Jefferson Davis

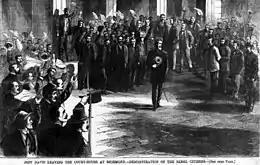
man facing forward surrounded by people on left, right and behind cheering and waving hats or handkerchiefs

In addition to being the constitutional commander-in-chief of the Confederacy, Davis was operational military leader as the military departments reported directly to him. Many people, including Generals Joseph E. Johnston and Major General Leonidas Polk, thought he would direct the fighting, but he left that to his generals.